Cosmin Alin Popescu

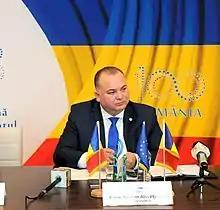
Popescu in 2019

Cosmin Alin Popescu (born March 19, 1974, in Babșa, Timiș County) is a Romanian environmental scientist, University Professor and Rector of the Banat University of Agricultural Sciences and Veterinary Medicine. Professor Popescu was reelected in 2024 for another five years as rector.